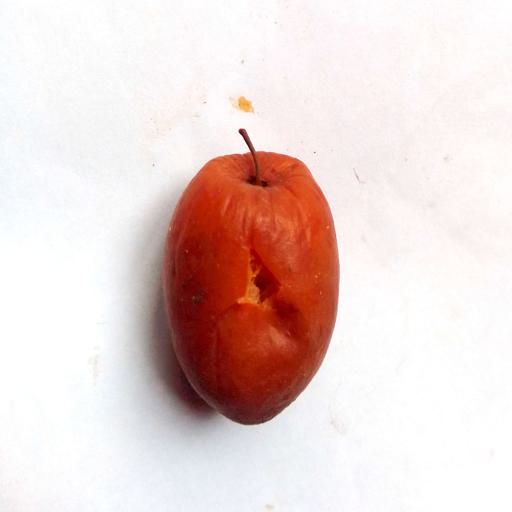
Label: bruised